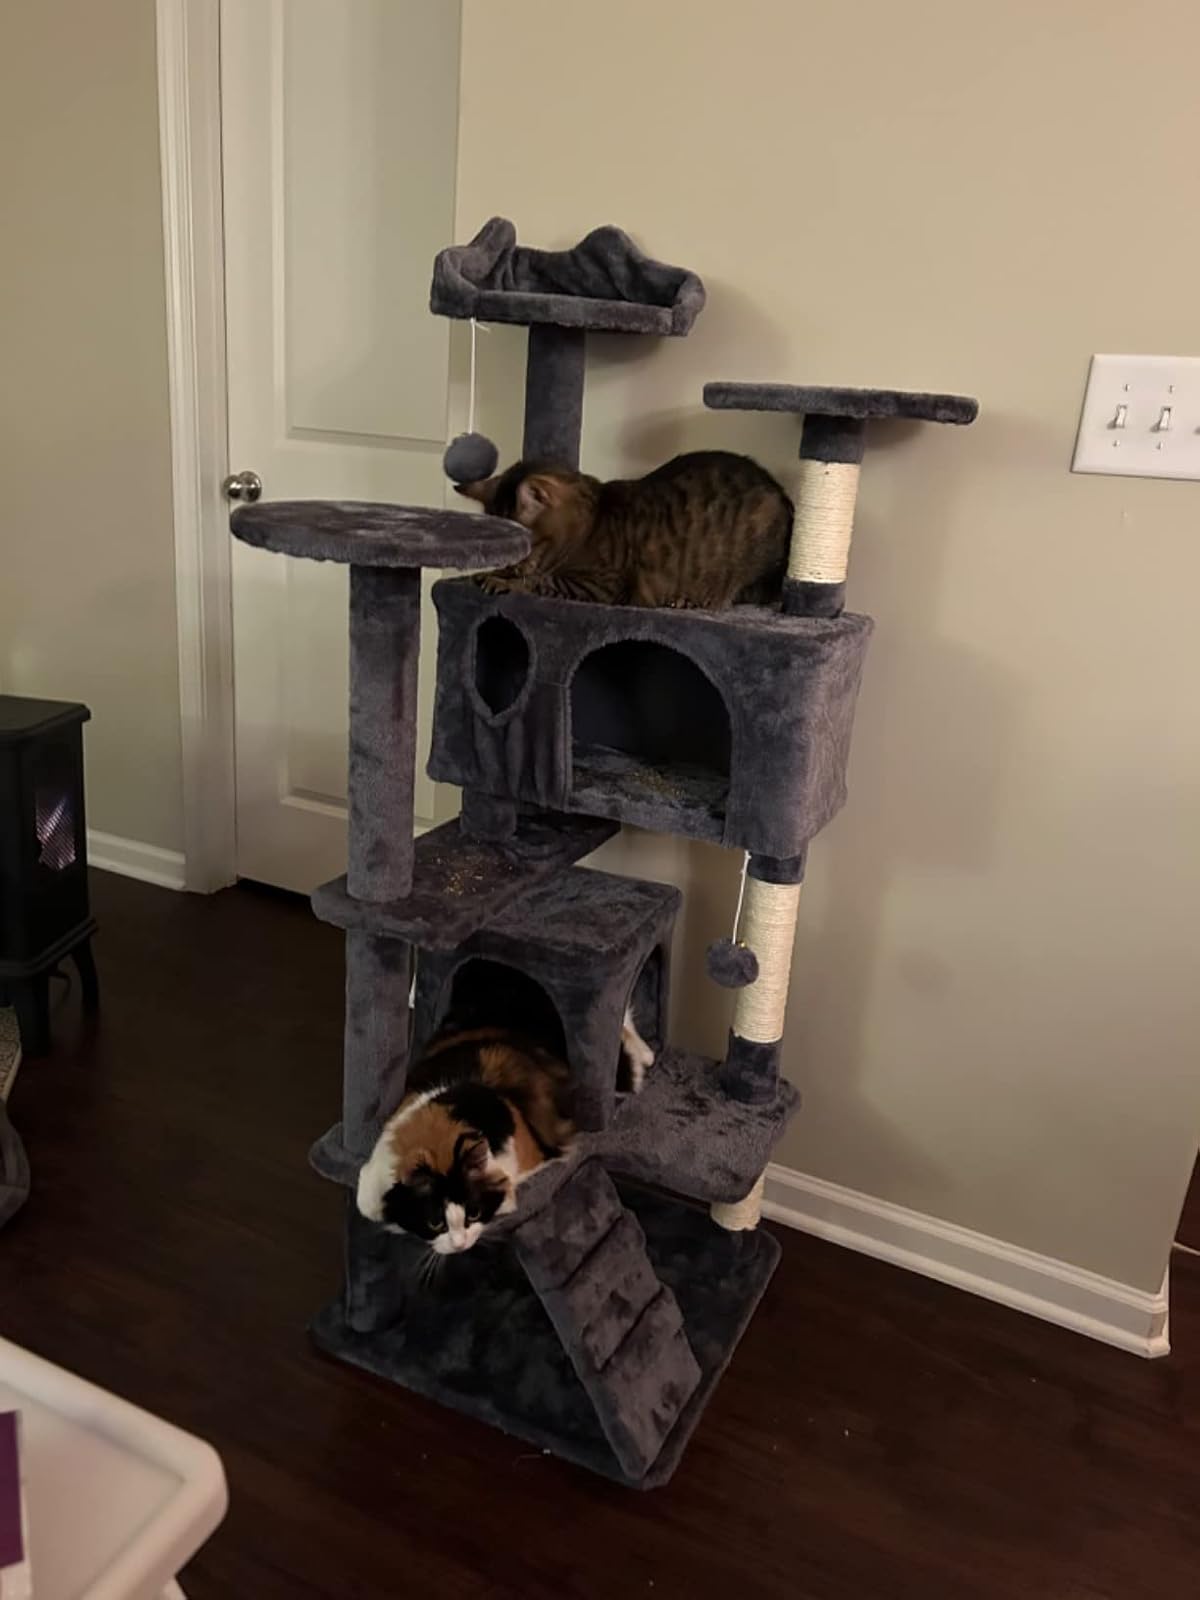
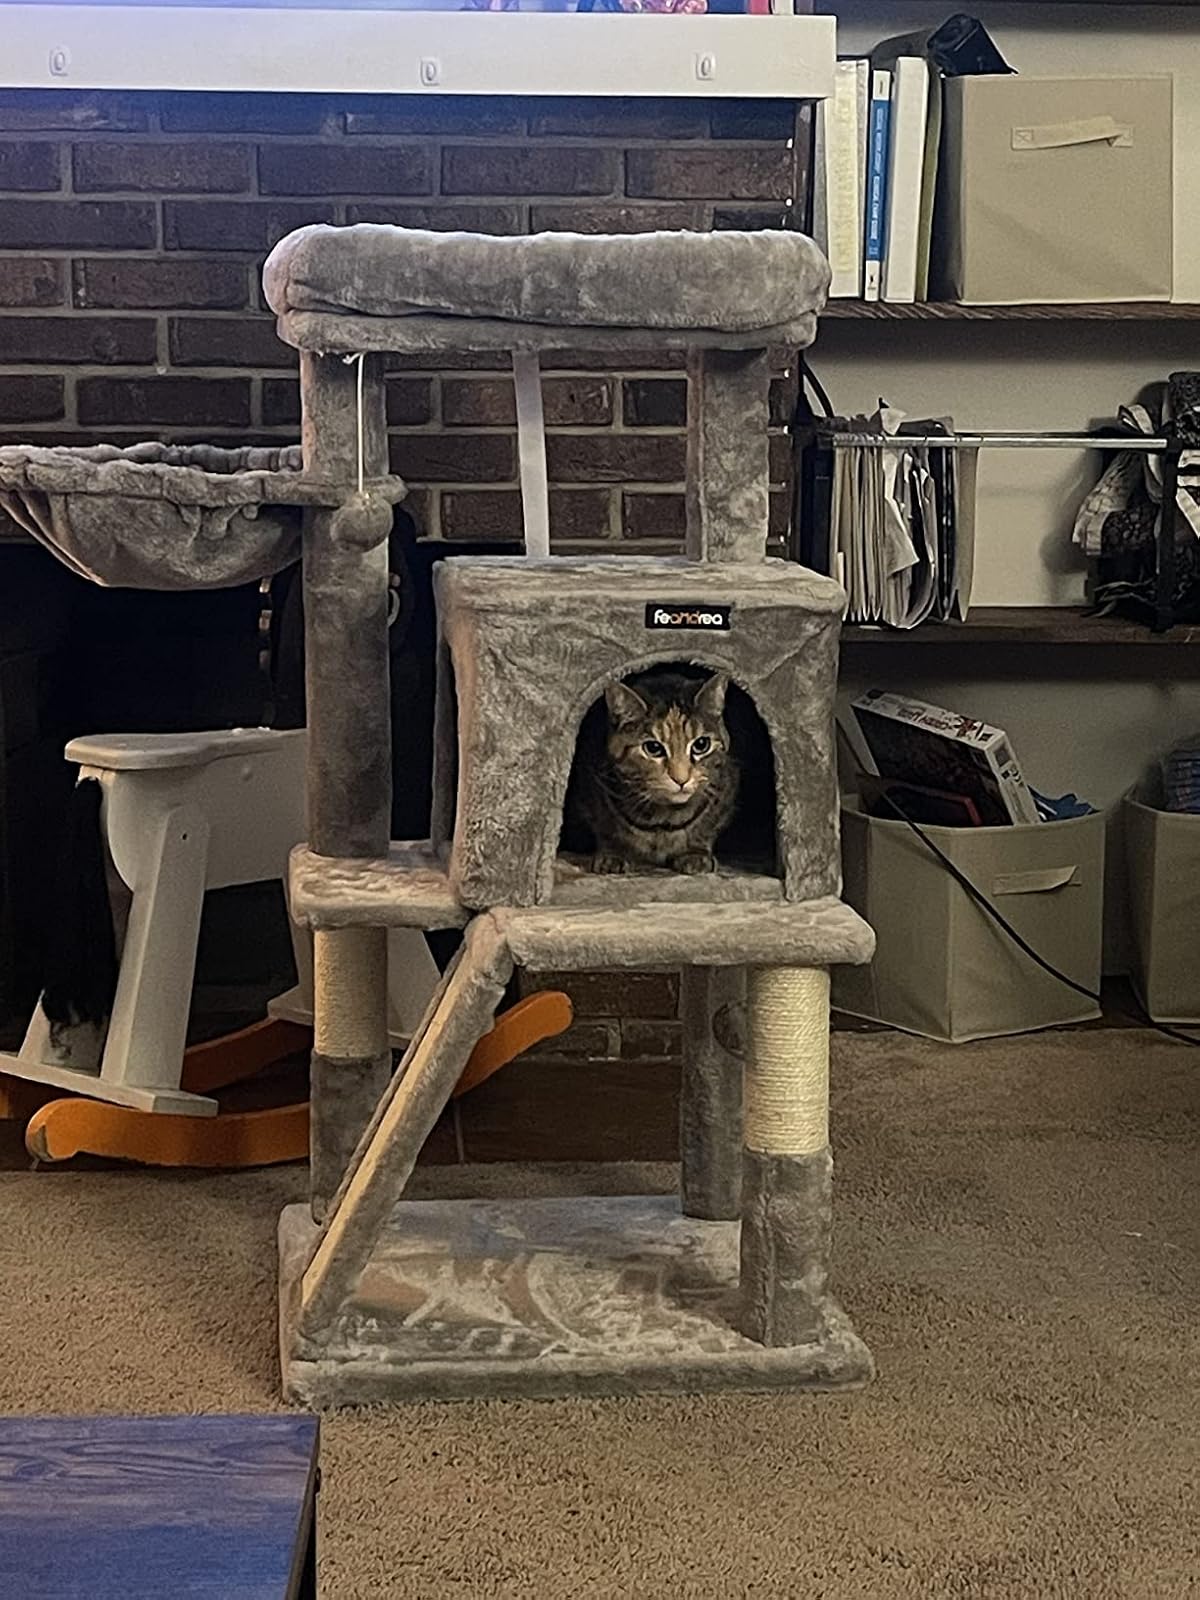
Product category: items_cat tree
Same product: no